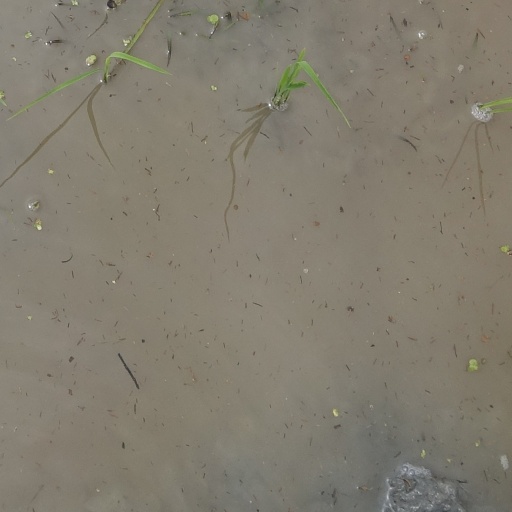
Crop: rice